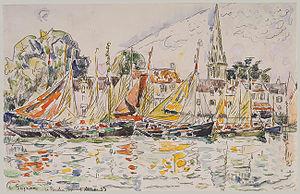
Le Pouliguen est une commune de l'Ouest de la France, située dans le département de la Loire-Atlantique, en région Pays de la Loire. Elle fait partie du pays de Guérande, un des pays traditionnels de Bretagne.